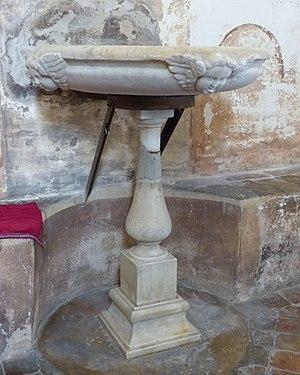
Haut-de-Cagnes (Cagnes-sur-Mer, Alpes-Maritimes, France), chapelle Notre-Dame-de-Protection